Infierno en el Ring (2012)

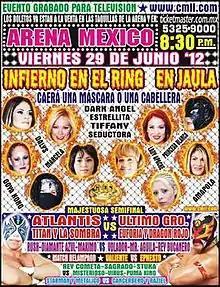
Official poster of the event

Infierno en el Ring (2012) (Spanish for "Inferno in the Ring") was an annual professional wrestling major event produced by Consejo Mundial de Lucha Libre (CMLL), which took place on June 29, 2012 in Arena México, Mexico City, Mexico. The 2012 "Infierno en el Ring" replaced CMLL's regularly scheduled Friday night Super Viernes show. The 2012 Infierno en el Ring was the fourth show under that name, the 14th time CMLL have promoted an "Infierno en el Ring" cage match and the first time it featured women competing in the main event. The main event of the show was the eponymous "Infierno en el Ring" match that CMLL traditionally has traditionally held approximately once a year and which has headlined its own specific show since 2008. The "Infierno en el Ring" match is a multi-person Steel Cage match contested under "Lucha de Apuestas", or bet match, rules which means that the loser of the match would be forced to unmask or have their hair shaved off per Lucha Libre traditions. At the 2012 event 10 women participated, risking either their mask, (La Seductora and Goya Kong) or their hair (La Amapola, Estrellita, Dark Angel, Lady Apache, Tiffany, Marcela, Dalys la Caribeña and Princesa Blanca).